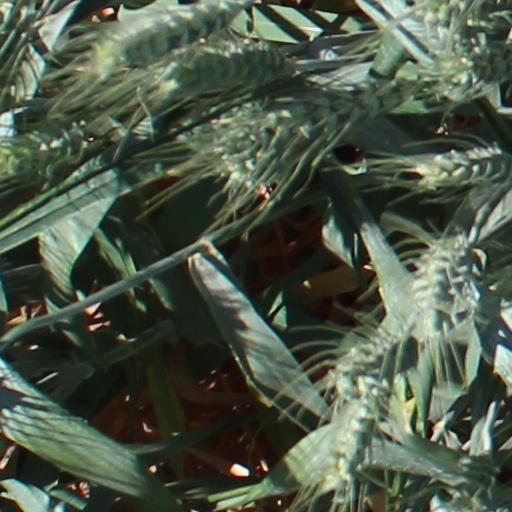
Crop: wheat